Kangean people

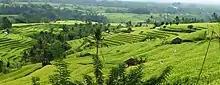
The paddy (rice) fields before harvest in Indonesia.

The "Pangkak" tradition is native to Kangean. "Pangkak" derived from Kangean word of "aranggak", "aranggĕk", "paranggak" or "paranggĕk" which means 'cut' or 'cutting', referred to reaping process in paddy (rice) harvesting activities. "Pangkak" is a tradition to celebrate the rice harvest. The implementation of this traditional art is a form of gratitude for the natural products that people get through agriculture. Kangeanese people believes "pangkak" ceremony is a pure spiritual form and a sign of gratitude towards God in return for a successful harvest. "Pangkak" also referred to the a cappella singing style played during the "pangkak" harvest ceremony. "Pangkak" also later reformed as a proposal rituals tradition among Kangeanese people. It is a meeting of agricultural and life cycle rituals that makes sense: the celebration of fertility found in "pangkak" would carry on for an especially fertile marriage. This connection between "pangkak" and the engagement process is made explicit in the lyrics of the "pangkak" song tune: "Calm your mind, engaged one; Your bride-to-be will come to your home; When you see her, you’ll find your spirit.". The "pangkak" ceremony often accompanied by traditional arts using "Gendeng Dumik" means the little "gendang" (traditional drums), and sometimes Pencak Silat is also performed.